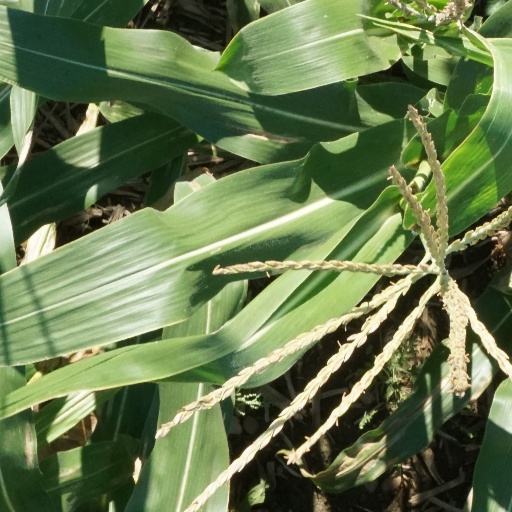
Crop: maize; corn